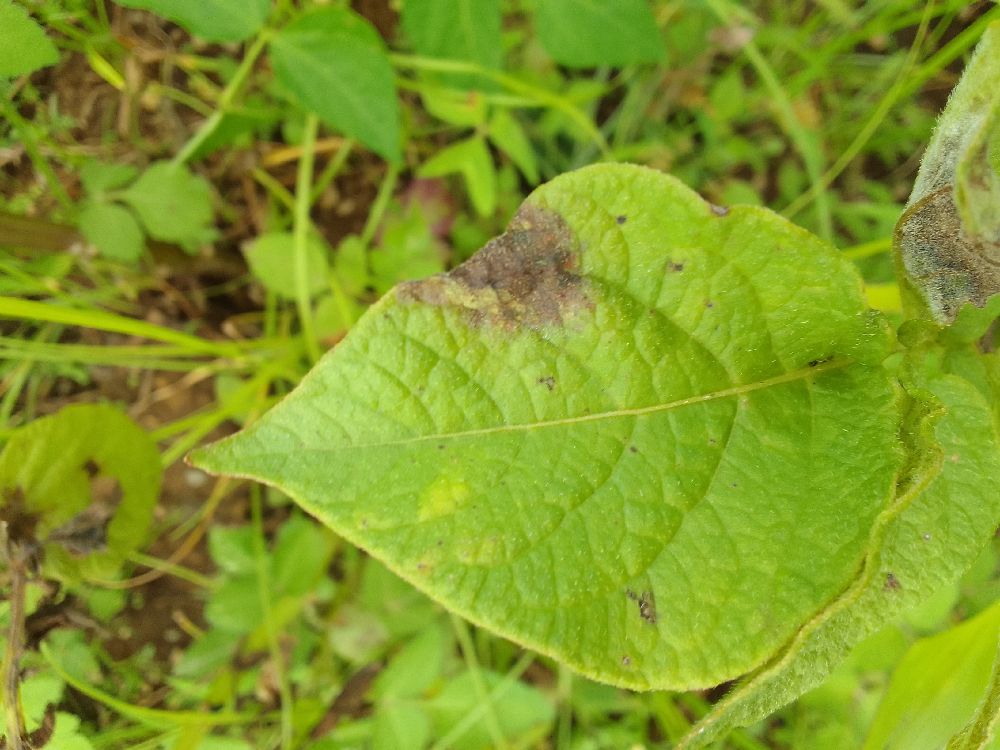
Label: Late blight